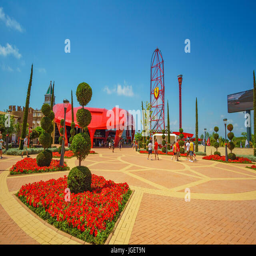
just a hour and a half down the sunny beach - lined coast